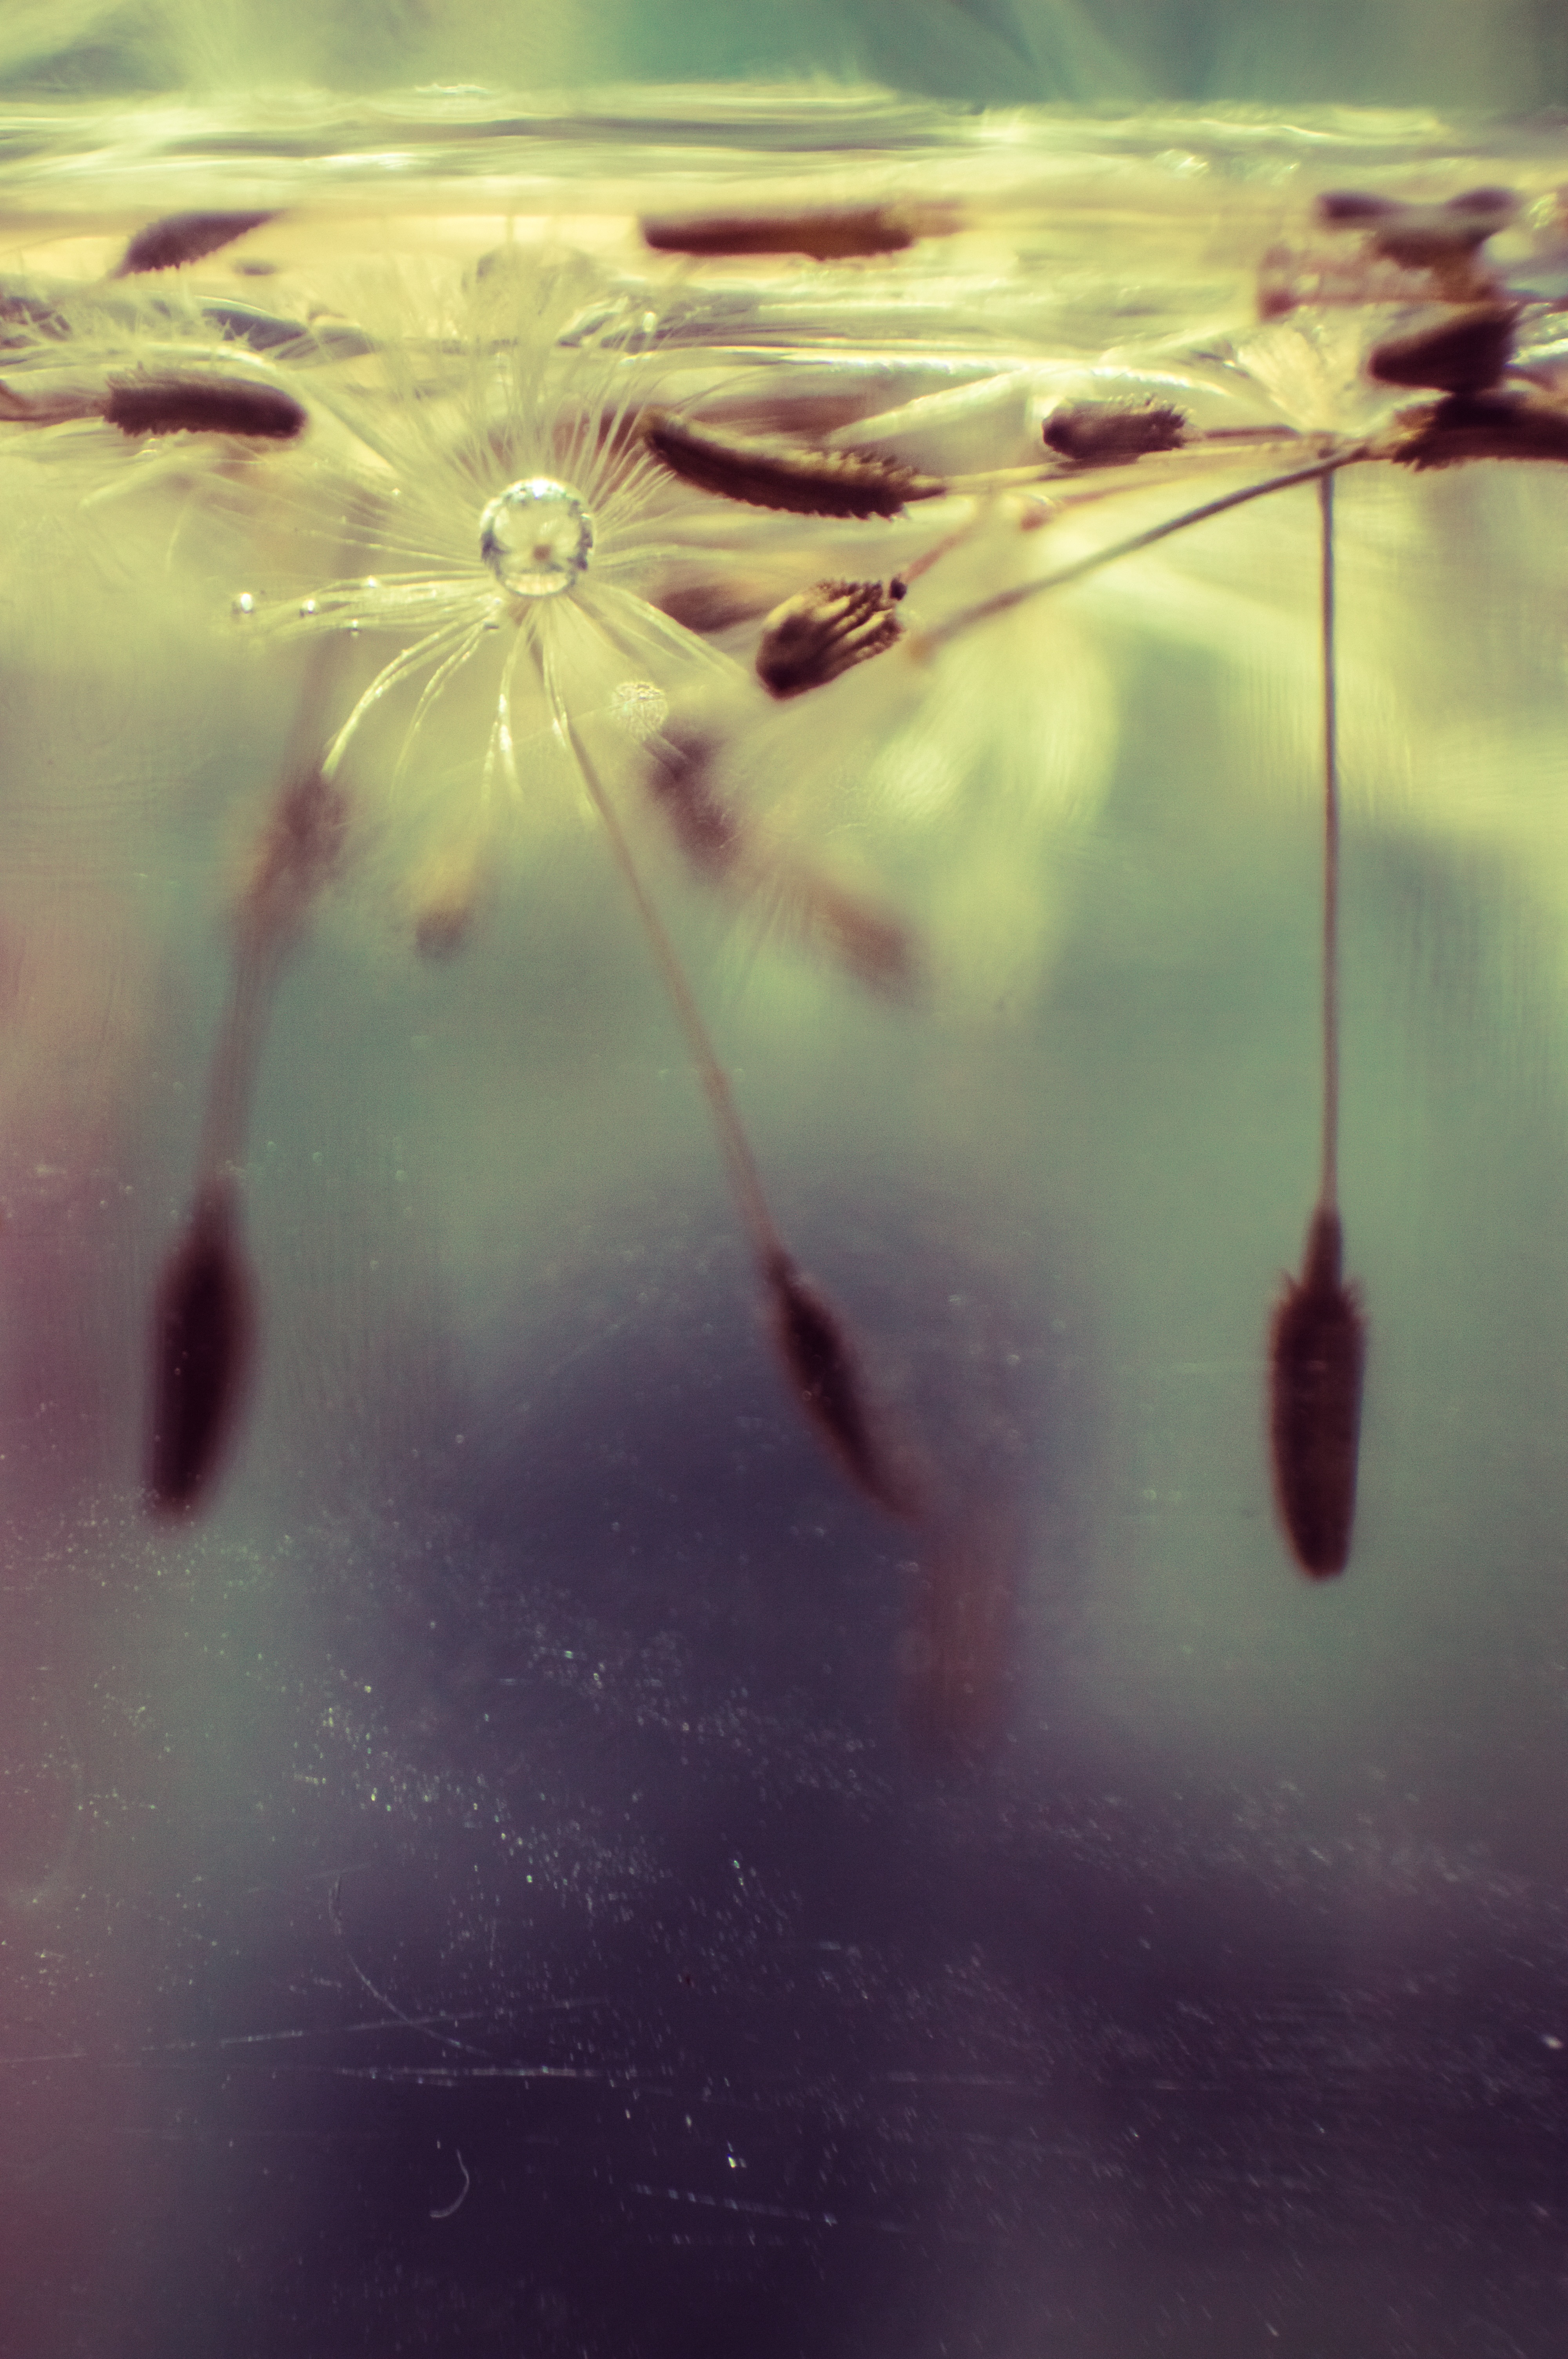
water, nature, drop, light, plant, sky, dandelion, sunlight, morning, leaf, flower, atmosphere, green, reflection, color, macro, close up, shape, macro photography, atmosphere of earth, computer wallpaper